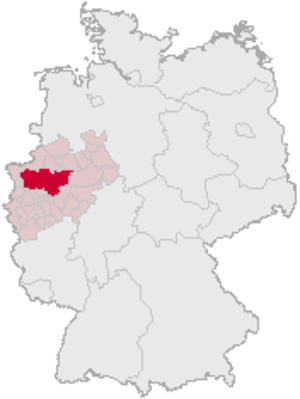
La région de la Ruhr est une aire urbaine dense de l'Ouest de l'Allemagne et le premier bassin industriel d'Europe de l'Ouest. Elle regroupe plusieurs grandes villes qui forment une conurbation de 5 203 100 d'habitants, soit la première d'Allemagne et la sixième européenne par le nombre d'habitants. Elle s'étend sur 3 484 km² ou 4 435 km² selon les sources.